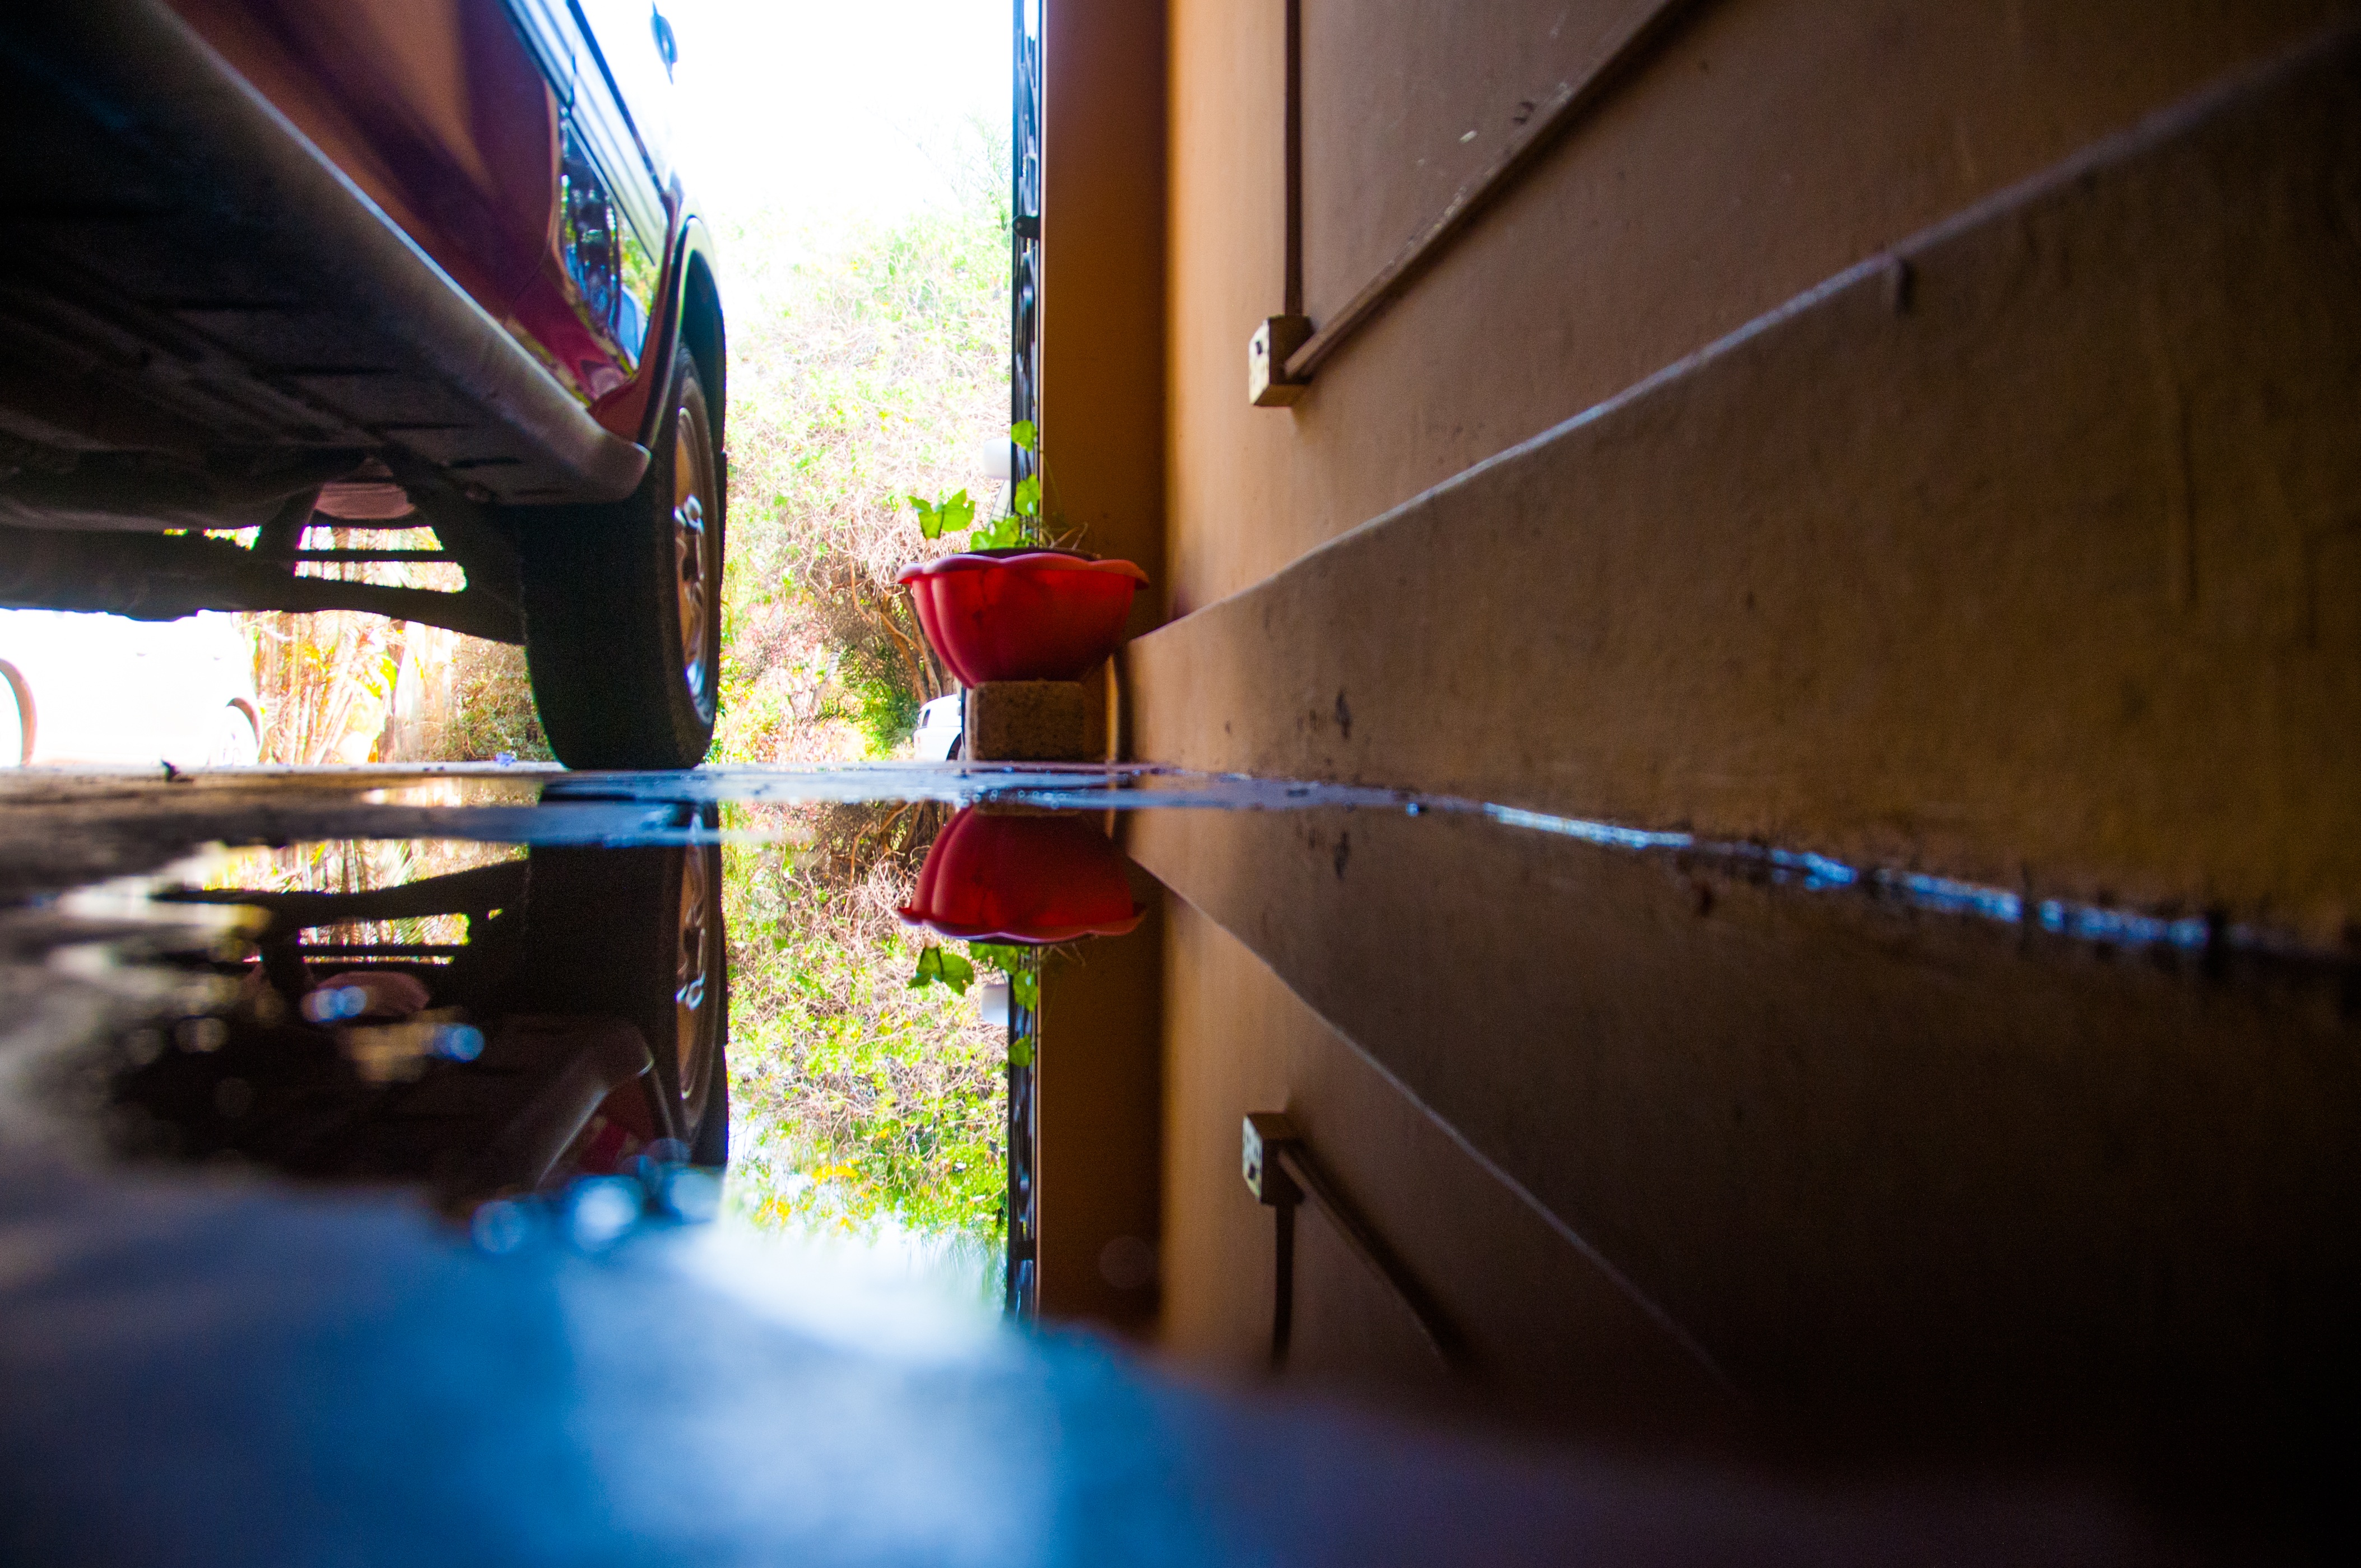
liquid, light, photography, window, glass, reflection, red, puddle, color, blue, life, interior design, shape